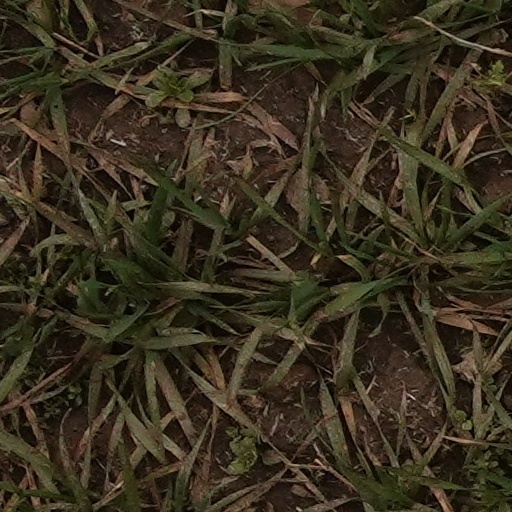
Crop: wheat